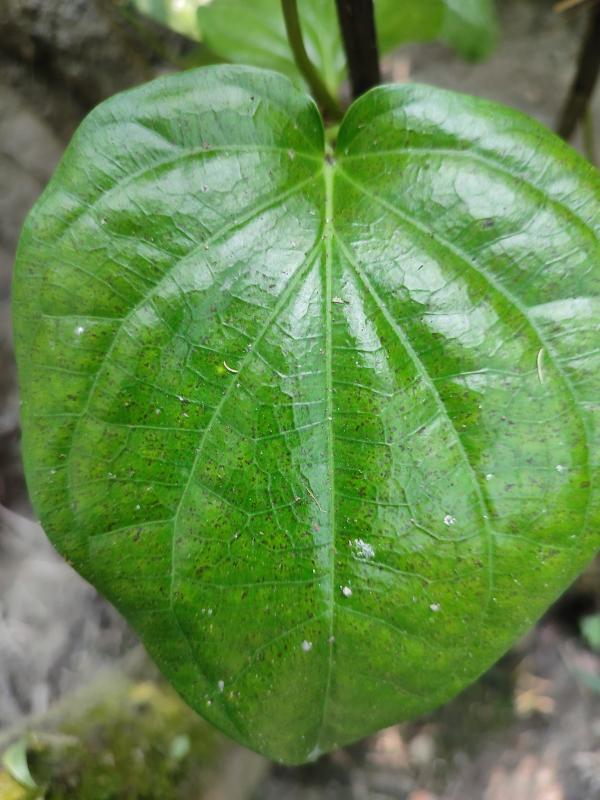
Label: Healthy_Leaf